Haakon the Young

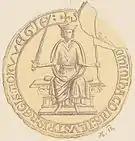
Seal of King Haakon the Young

Haakon Haakonsson the Young (Norwegian: "Håkon Håkonsson Unge", Old Norse: "Hákon Hákonarson hinn ungi") (10 November 1232 – 5 May 1257) was the son of king Haakon Haakonsson of Norway, and held the title of king, subordinate to his father, from 1 April 1240 to his death. He was referred to as "Haakon the Young" to distinguish him from his father, who was sometimes correspondingly called "Haakon the Old".